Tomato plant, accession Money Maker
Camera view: horizontal (90 deg, fisheye); turntable rotation: 150 degrees
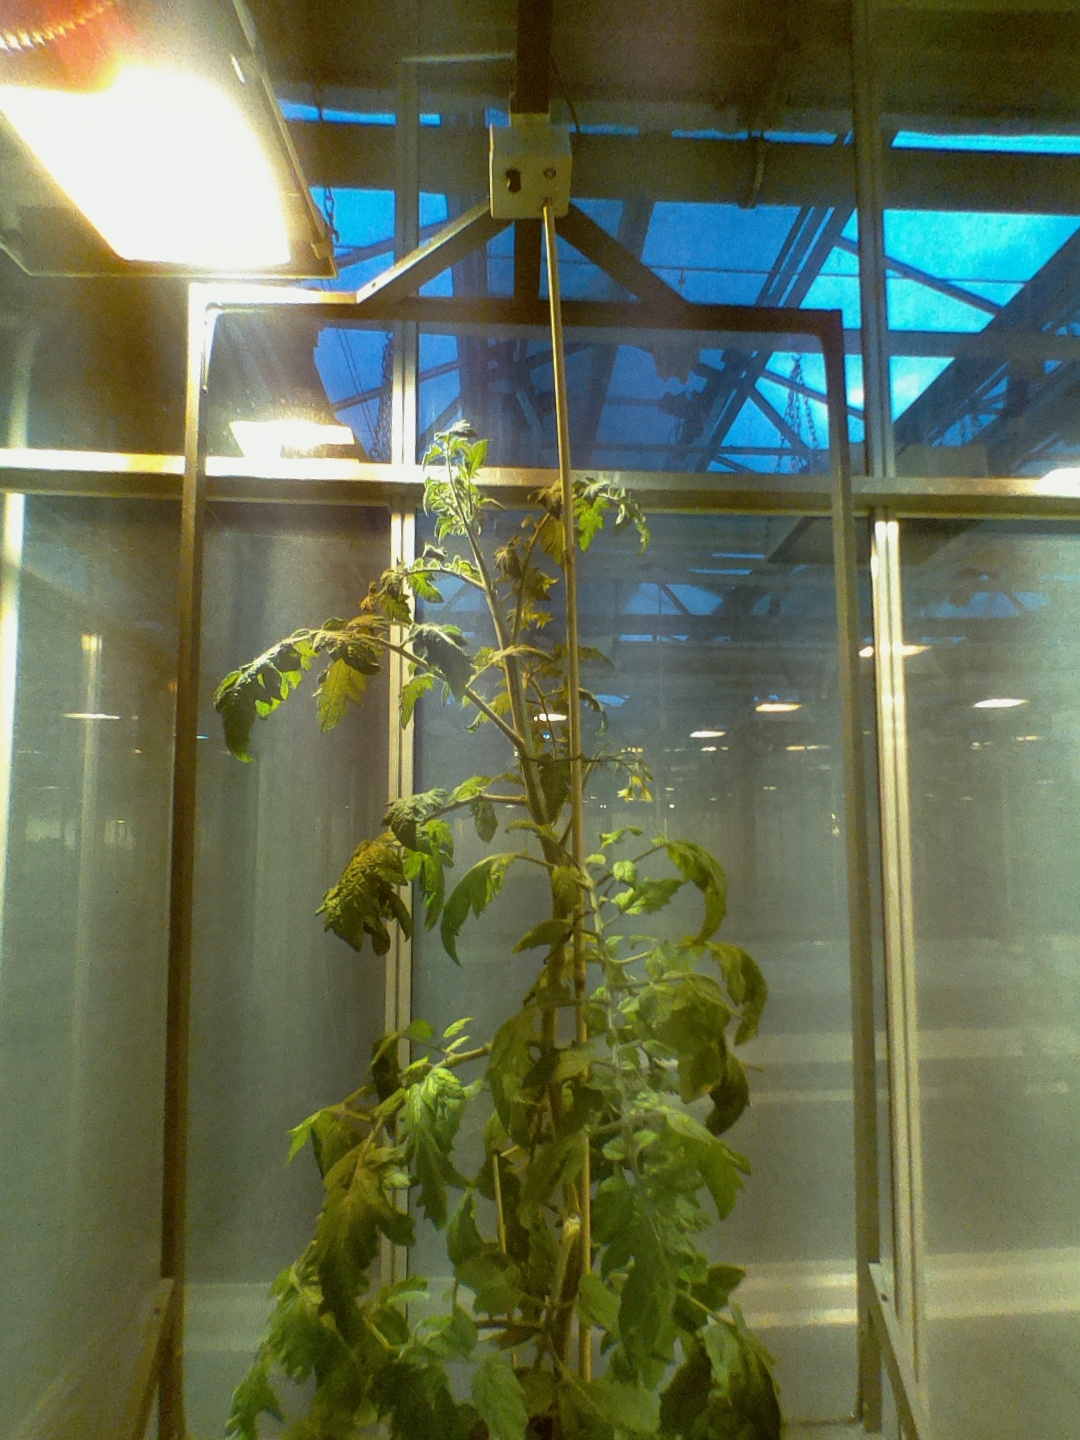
BBCH growth stage 69: End of flowering, 90%-100% of flowers open, more petals falling